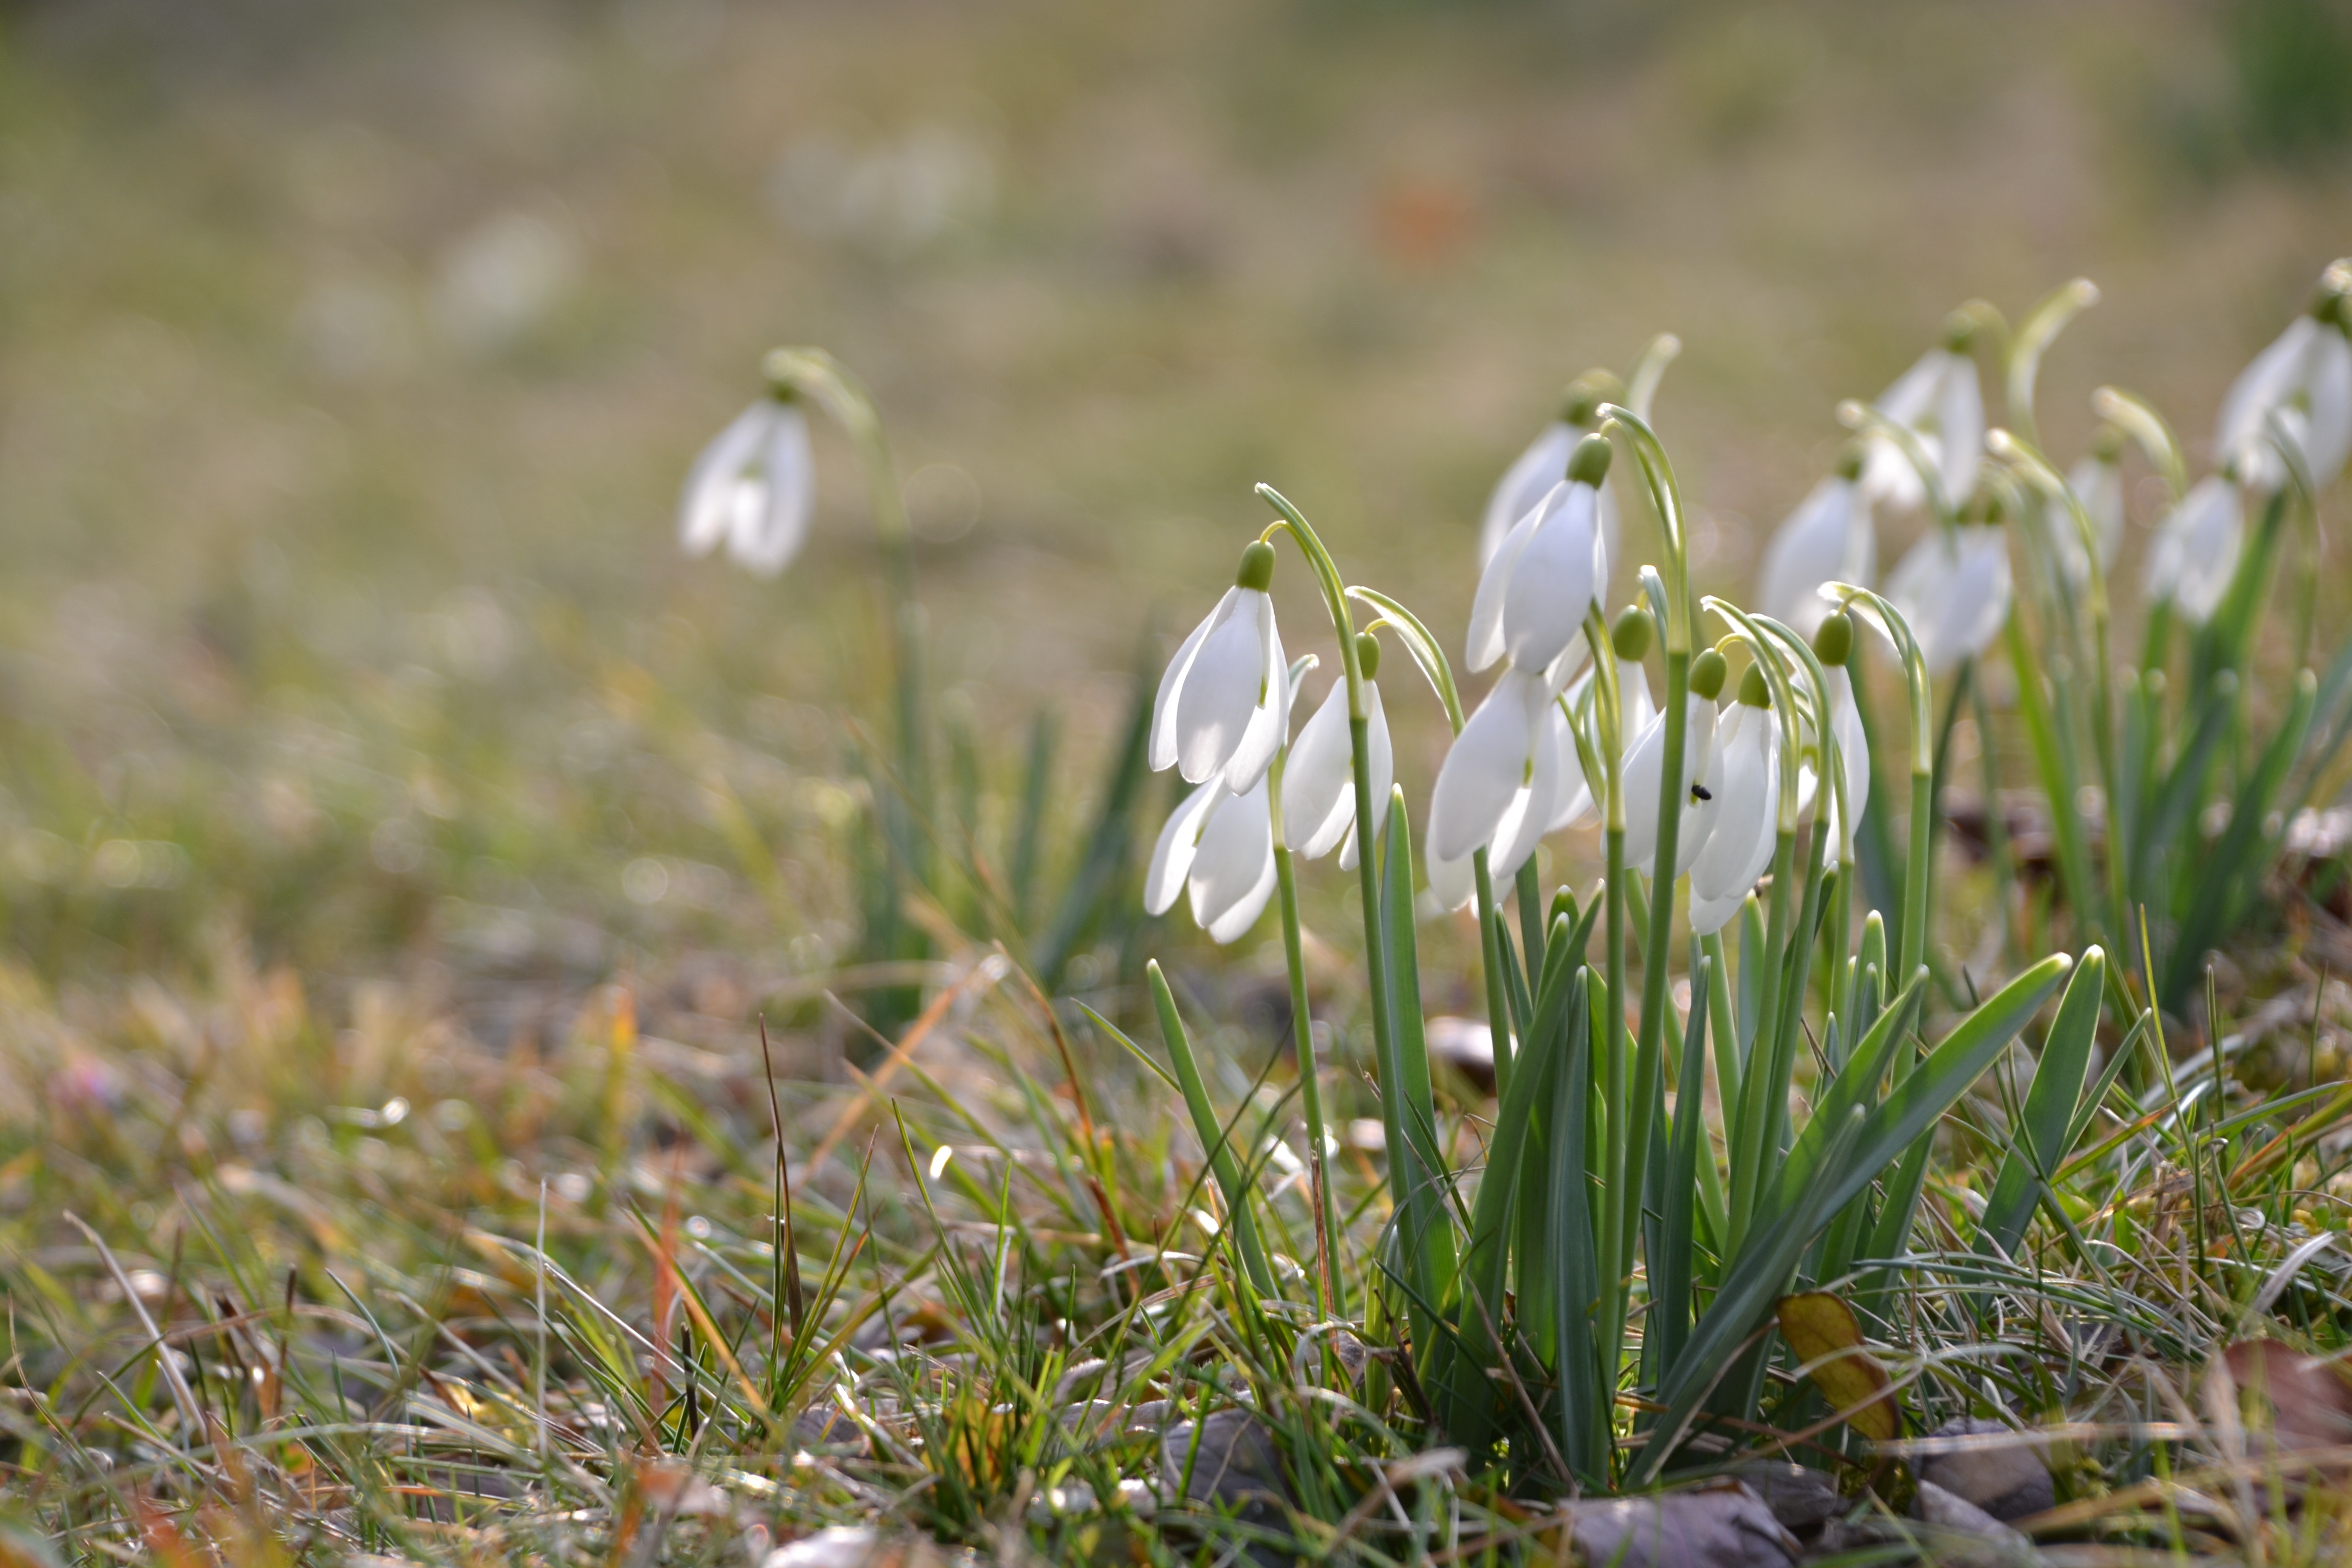
nature, grass, plant, white, field, lawn, meadow, prairie, flower, spring, green, botany, flora, wildflower, snowdrop, woodland, galanthus, macro photography, flowering plant, grass family, land plant